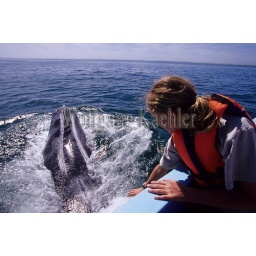
Mexico, baja california, near san carlos, magdalena bay, girl (10 years old) With gray whale